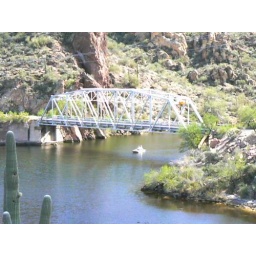
first bridge over canyon lake